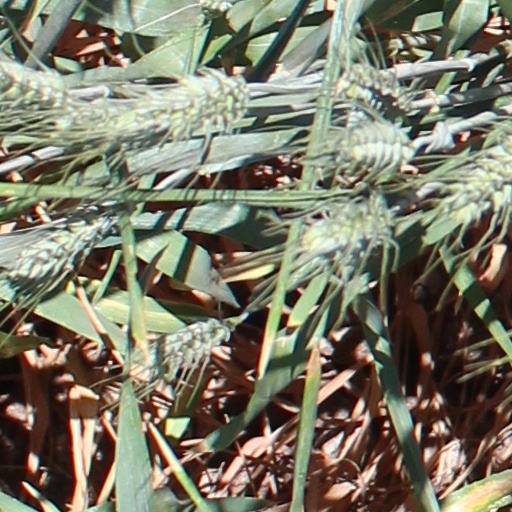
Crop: wheat